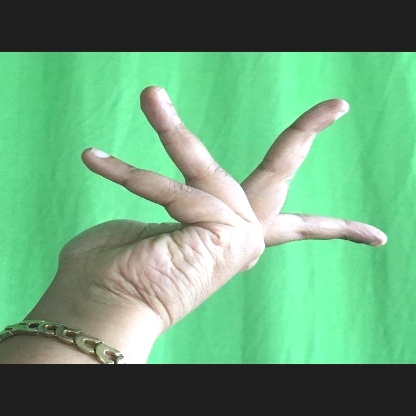
Mudra: Alapadmam